Amar Agarwal

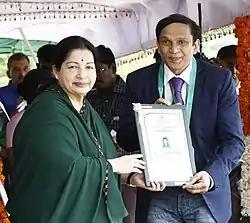
Best Doctor Award

Prof. Amar Agarwal is the pioneer of Phakonit which is Phako with a Needle Incision Technology. This technique became popularized as Bimanual phaco, Microincision Cataract surgery (MICS) or Microphaco. He is the first to remove cataracts through a 0.7 mm tip with the technique called Microphakonit. He has also discovered No anesthesia cataract surgery and FAVIT a new technique to remove dropped nuclei. The air pump which was a simple idea of using an aquarium fish pump to increase the fluid into the eye in bimanual phaco and co-axial phaco has helped prevent surge. This built the basis of various techniques of forced infusion for small incision cataract surgery. He was also the first to use trypan blue for staining epiretinal membranes and publishing the details in his 4 volume textbook of ophthalmology. He has also discovered a new refractive error called Aberropia. He has also been the first to do a combined surgery of microphakonit (700 micron cataract surgery) with a 25 gauge vitrectomy in the same patient thus having the smallest incisions possible for cataract and vitrectomy. He is also the first surgeon to implant a new mirror telescopic IOL (LMI) for patients with age related macular degeneration. He has also been the first in the world to implant a Glued IOL. In this a PC IOL is fixed in an eye without any capsules using fibrin glue. The Malyugin ring for small pupil cataract surgery was also modified by him as the Agarwal modification of the Malyugin ring for miotic pupil cataract surgeries with posterior capsular defects. Dr.Agarwal's eye hospital has also done for the first time an Anterior segment transplantation in a 4 month old child with anterior staphyloma. Prof. Agarwal has also reported and operated the first Pre-Descemet's Endothelial Keratoplasty (PDEK), a new type of corneal transplantation that can be used for patients with swelling or edema of the cornea.